José Gaspar

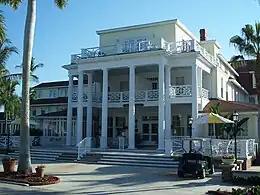
A brochure advertising the Gasparilla Inn (pictured) was the primary source of the Gaspar legend

John Gómez (also known as Juan Gómez and Panther John) was a real person who became entangled with the legend of José Gaspar. In the late 1800s, Gómez lived in a shack with his wife on otherwise uninhabited Panther Key, a small spit of land on the edge of the Ten Thousand Islands near Marco Island. He was well known along Florida's Gulf coast as an expert hunting and fishing guide, boat pilot, and an eccentric teller of tall tales, mostly about himself. His self-reported age and birthplace varied, even on official documents. In the 1870 United States census, he was born in 1828. However, during the 1880 US census, Gómez claimed to have been born in France in 1785. In 1885, he told state census takers that he had been born in Corsica, and he claimed in the 1900 US Census to have been born in Portugal in 1776. Meanwhile, various contemporary letters and news articles report that Gómez claimed at different times to have been born in 1778, 1781 or 1795 in Honduras, Portugal, or Mauritius. Most of his supposed birth years would have made him one of the oldest people in the world in 1900, when he died in a boating accident.